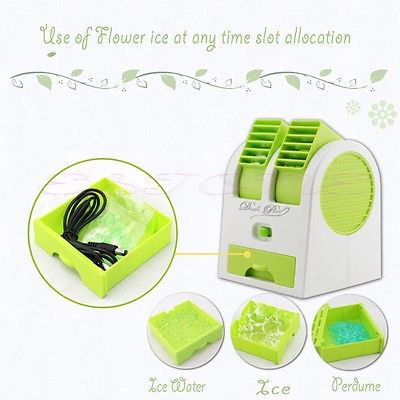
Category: fan